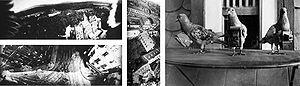
Le pigeon photographe est une méthode de photographie aérienne inventée par l'apothicaire allemand Julius Neubronner. Un pigeon voyageur est équipé d'un harnais qui transfère le poids d'une petite caméra de la poitrine au dos. Quand le pigeon est libéré, il retourne au colombier sur un trajet et à une vitesse relativement prévisibles. Cela permet de contrôler à peu près les endroits où le déclencheur automatique prendra des photos aériennes.